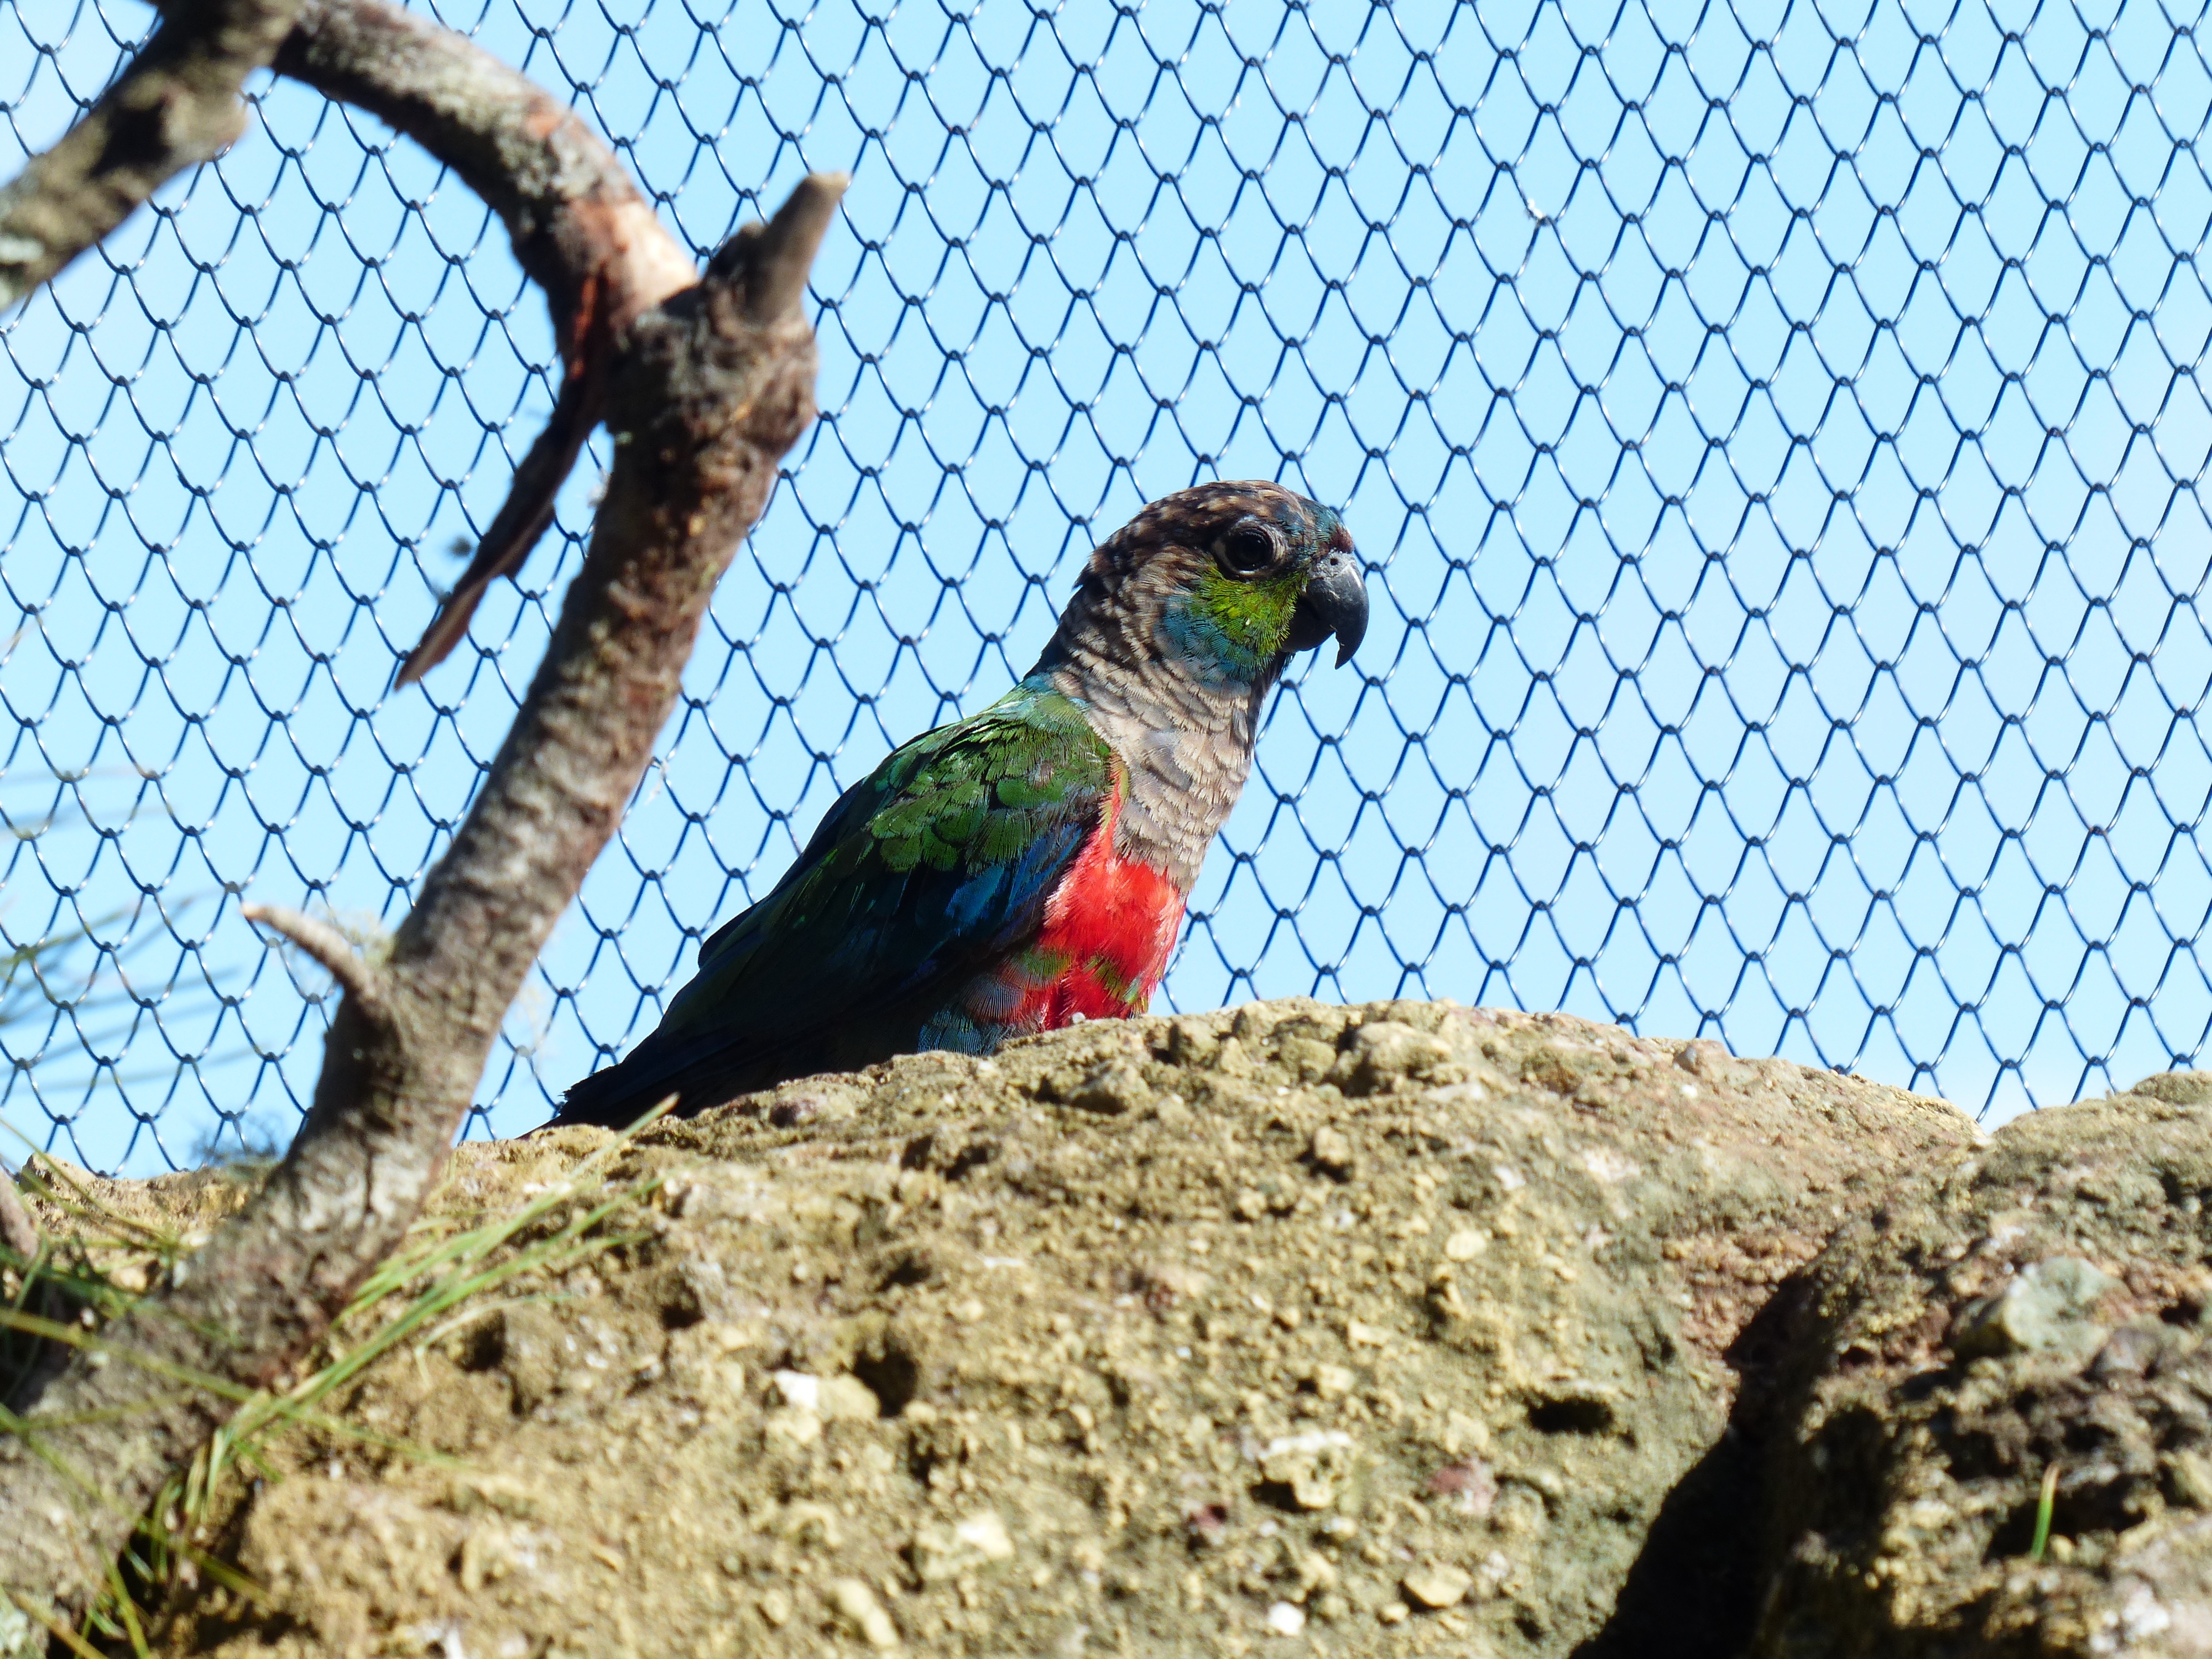
bird, wildlife, red, color, colorful, fauna, cage, macaw, vertebrate, parrot, bill, parakeet, species, psittacidae, conure, real parrot, neuweltpapagei, rotbauchsittich, pyrrhura, pyrrhura perlata